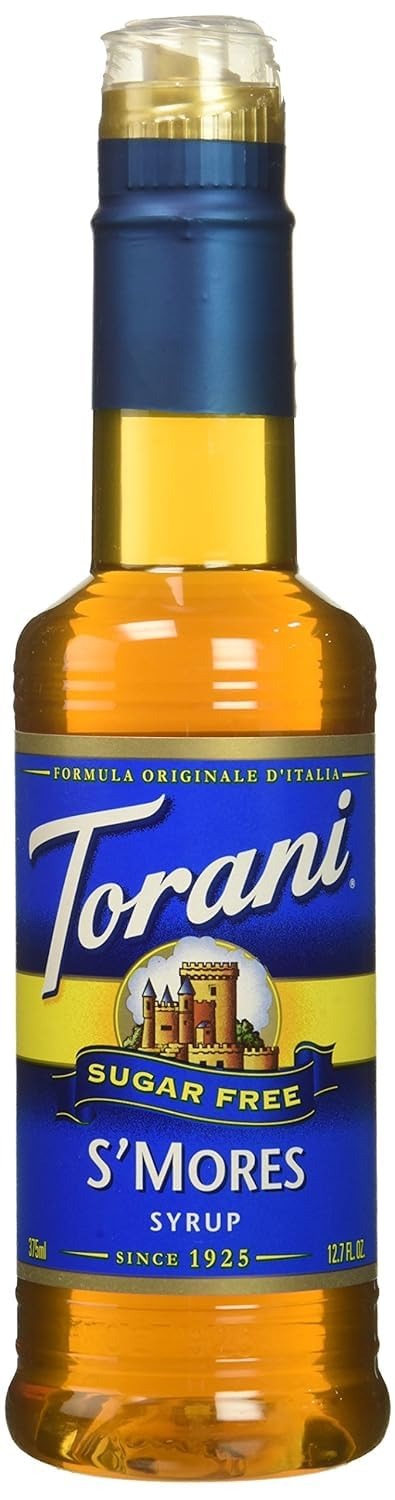
Item Name: Torani Sugar Free Syrup, S'mores, 12.7 Ounce (Pack of 4)
Bullet Point 1: Enjoy the sugar free, zero calorie taste of your favorite campfire treat of melting chocolate, toasted marshmallow and graham crackers; Add a splash to coffee, lattes, cold brews and more
Bullet Point 2: Crafted with cold-filtered water, natural flavors and no sugar, our Sugar Free syrups are naturally fat free; Zero calories, zero sugar, zero carbs, keto-friendly, gluten free and kosher
Bullet Point 3: From caramel to vanilla to pumpkin spice to lavender and everything in between, our syrups and sauces help you create delicious beverages
Bullet Point 4: Perfect for flavored teas, lemonade, smoothies, energy drinks, refreshers, boba tea, water enhancers, Italian soda, coffee, lattes, cocktails and mocktails, snow cones, sparkling water, yogurt, overnight oats and more
Bullet Point 5: Founded in San Francisco in 1925 with handwritten family recipes brought home from Italy, Torani now crafts over 100 tantalizing flavors to help you embrace your inner flavorista
Value: 50.8
Unit: Fl Oz

Price: 5.54